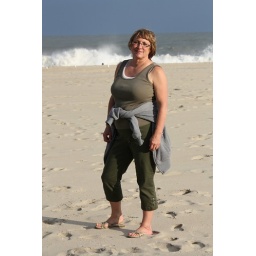
It was a warm enough day. The water was warm - well at least by West coast standards.